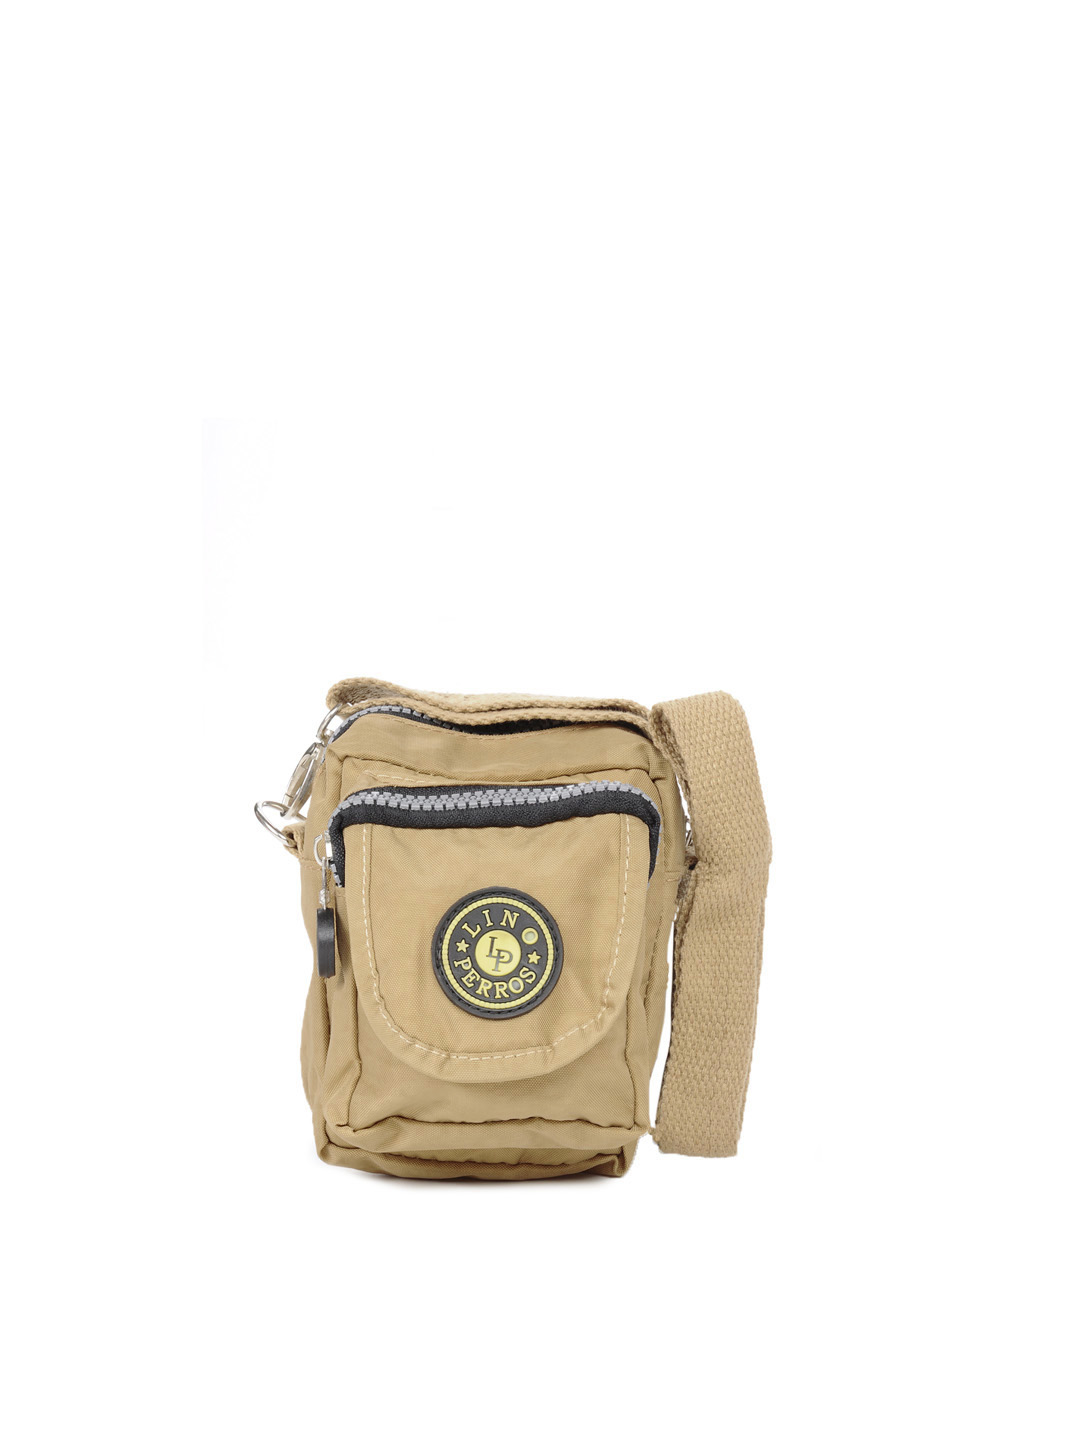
Lino Perros Women Brown Sling Bag
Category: Accessories / Bags / Handbags
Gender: Women
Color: Brown
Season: Summer 2012
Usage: Casual